HM Victualling Yard, Deptford

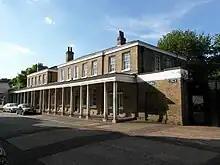
The Colonnade (just inside the main gate: housed the Porter and the Inspector of Works).

Deptford remained the largest of the home victualling establishments through the 19th century. The establishment was renamed the Royal Victoria Victualling Yard in 1858, following a visit by Queen Victoria. Records show that, in 1868, 50 coopers, 7 millers, 21 bakers, 6 blacksmiths, 4 sawyers and 47 other tradesmen were employed at the Yard, together with 22 storemen and 67 labourers. After the closure of Deptford's Royal Dockyard in 1869, the Victualling Yard expanded southwards into the old Dockyard precincts (the boundary wall separating the two Yards had already been removed, in 1852). More store houses were built on the site, and the Dockyard's former mast pond provided additional wharfage. By the end of the century the Royal Victoria Victualling Yard covered a total area of some 35 acres.